Data-centric programming language

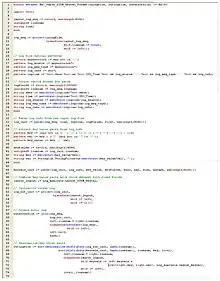
Figure 5: ECL code example for NLP

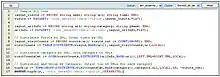
Figure 4: ECL code example

ECL includes built-in data transform operations which process through entire datasets including PROJECT, ITERATE, ROLLUP, JOIN, COMBINE, FETCH, NORMALIZE, DENORMALIZE, and PROCESS. For example, the transform function defined for a JOIN operation receives two records, one from each dataset being joined, and can perform any operations on the fields in the pair of records, and returns an output record which can be completely different from either of the input records. Example syntax for the JOIN operation from the ECL Language Reference Manual is shown in Figure 3. Figure 4 shows an example of the equivalent ECL code for the Pig example program shown in Figure 1.